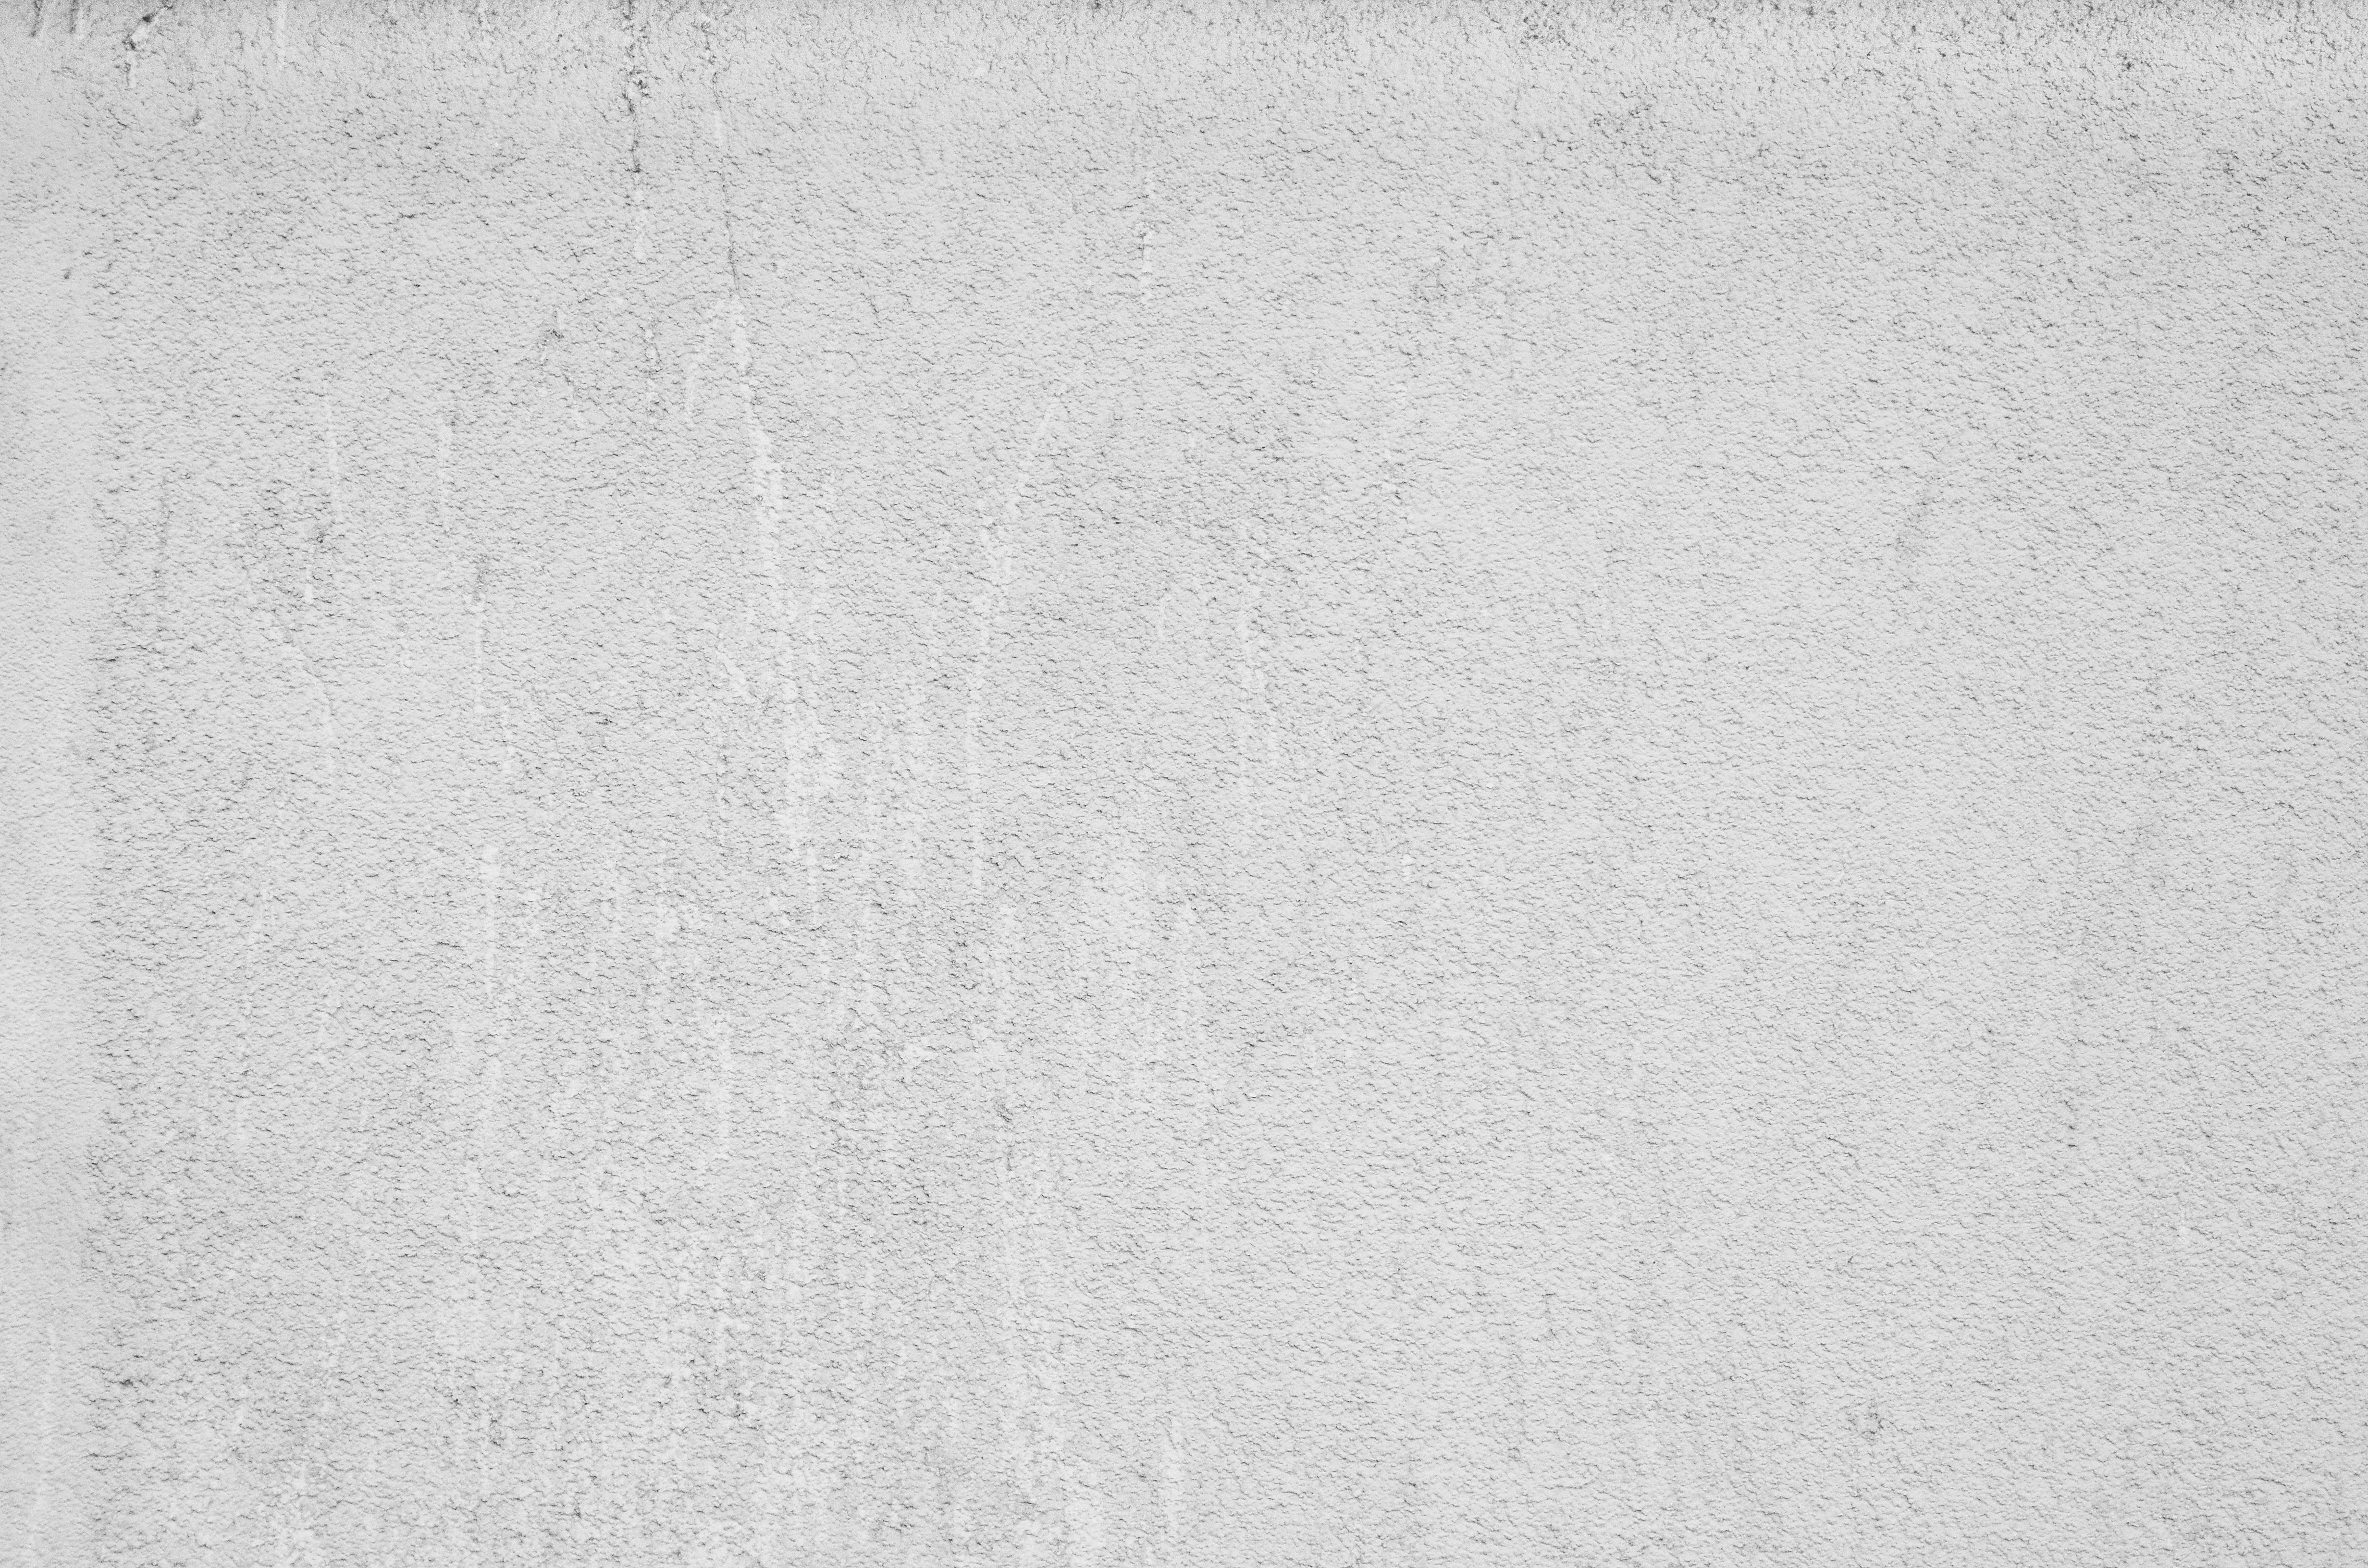
structure, white, texture, floor, wall, stone, line, tile, material, surface, background, plaster, flooring, laminate flooring